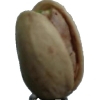
Label: pistachio